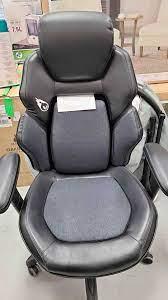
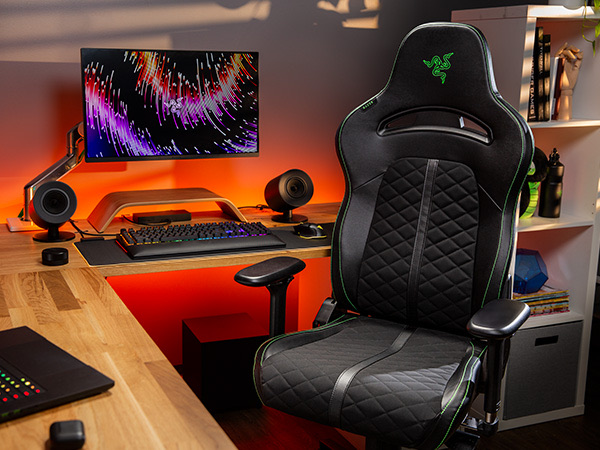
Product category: items_chair
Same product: no